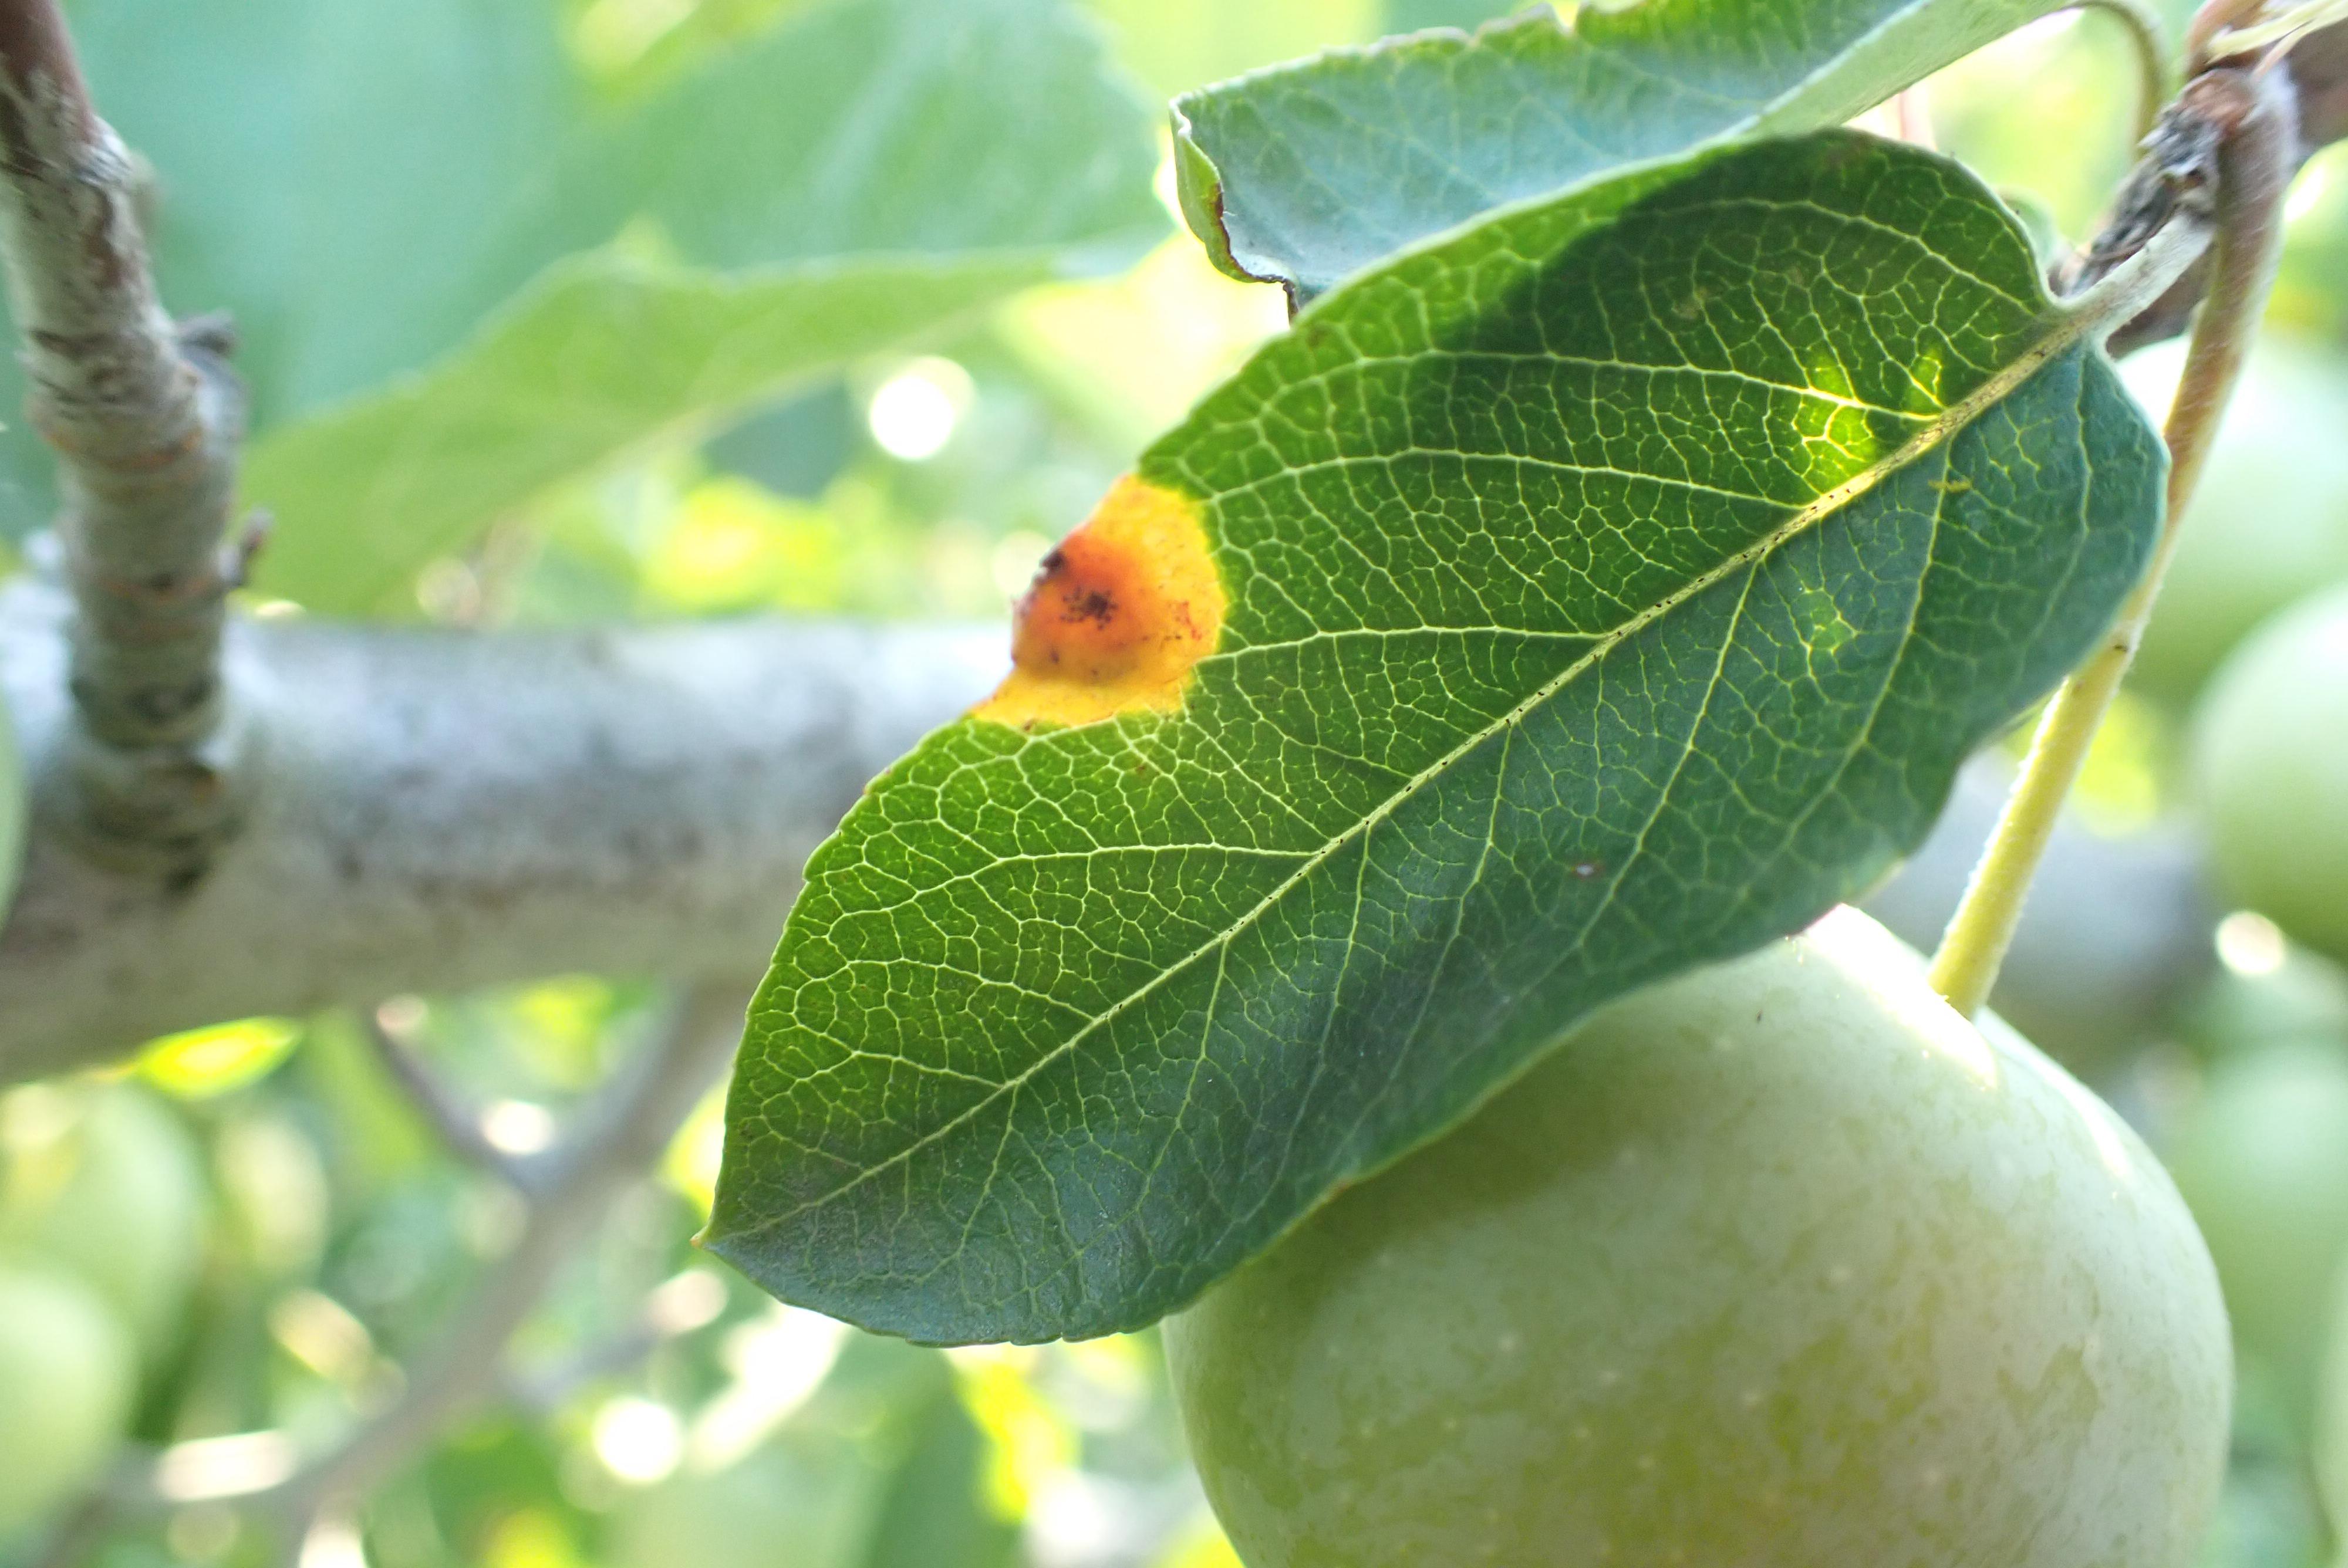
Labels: rust